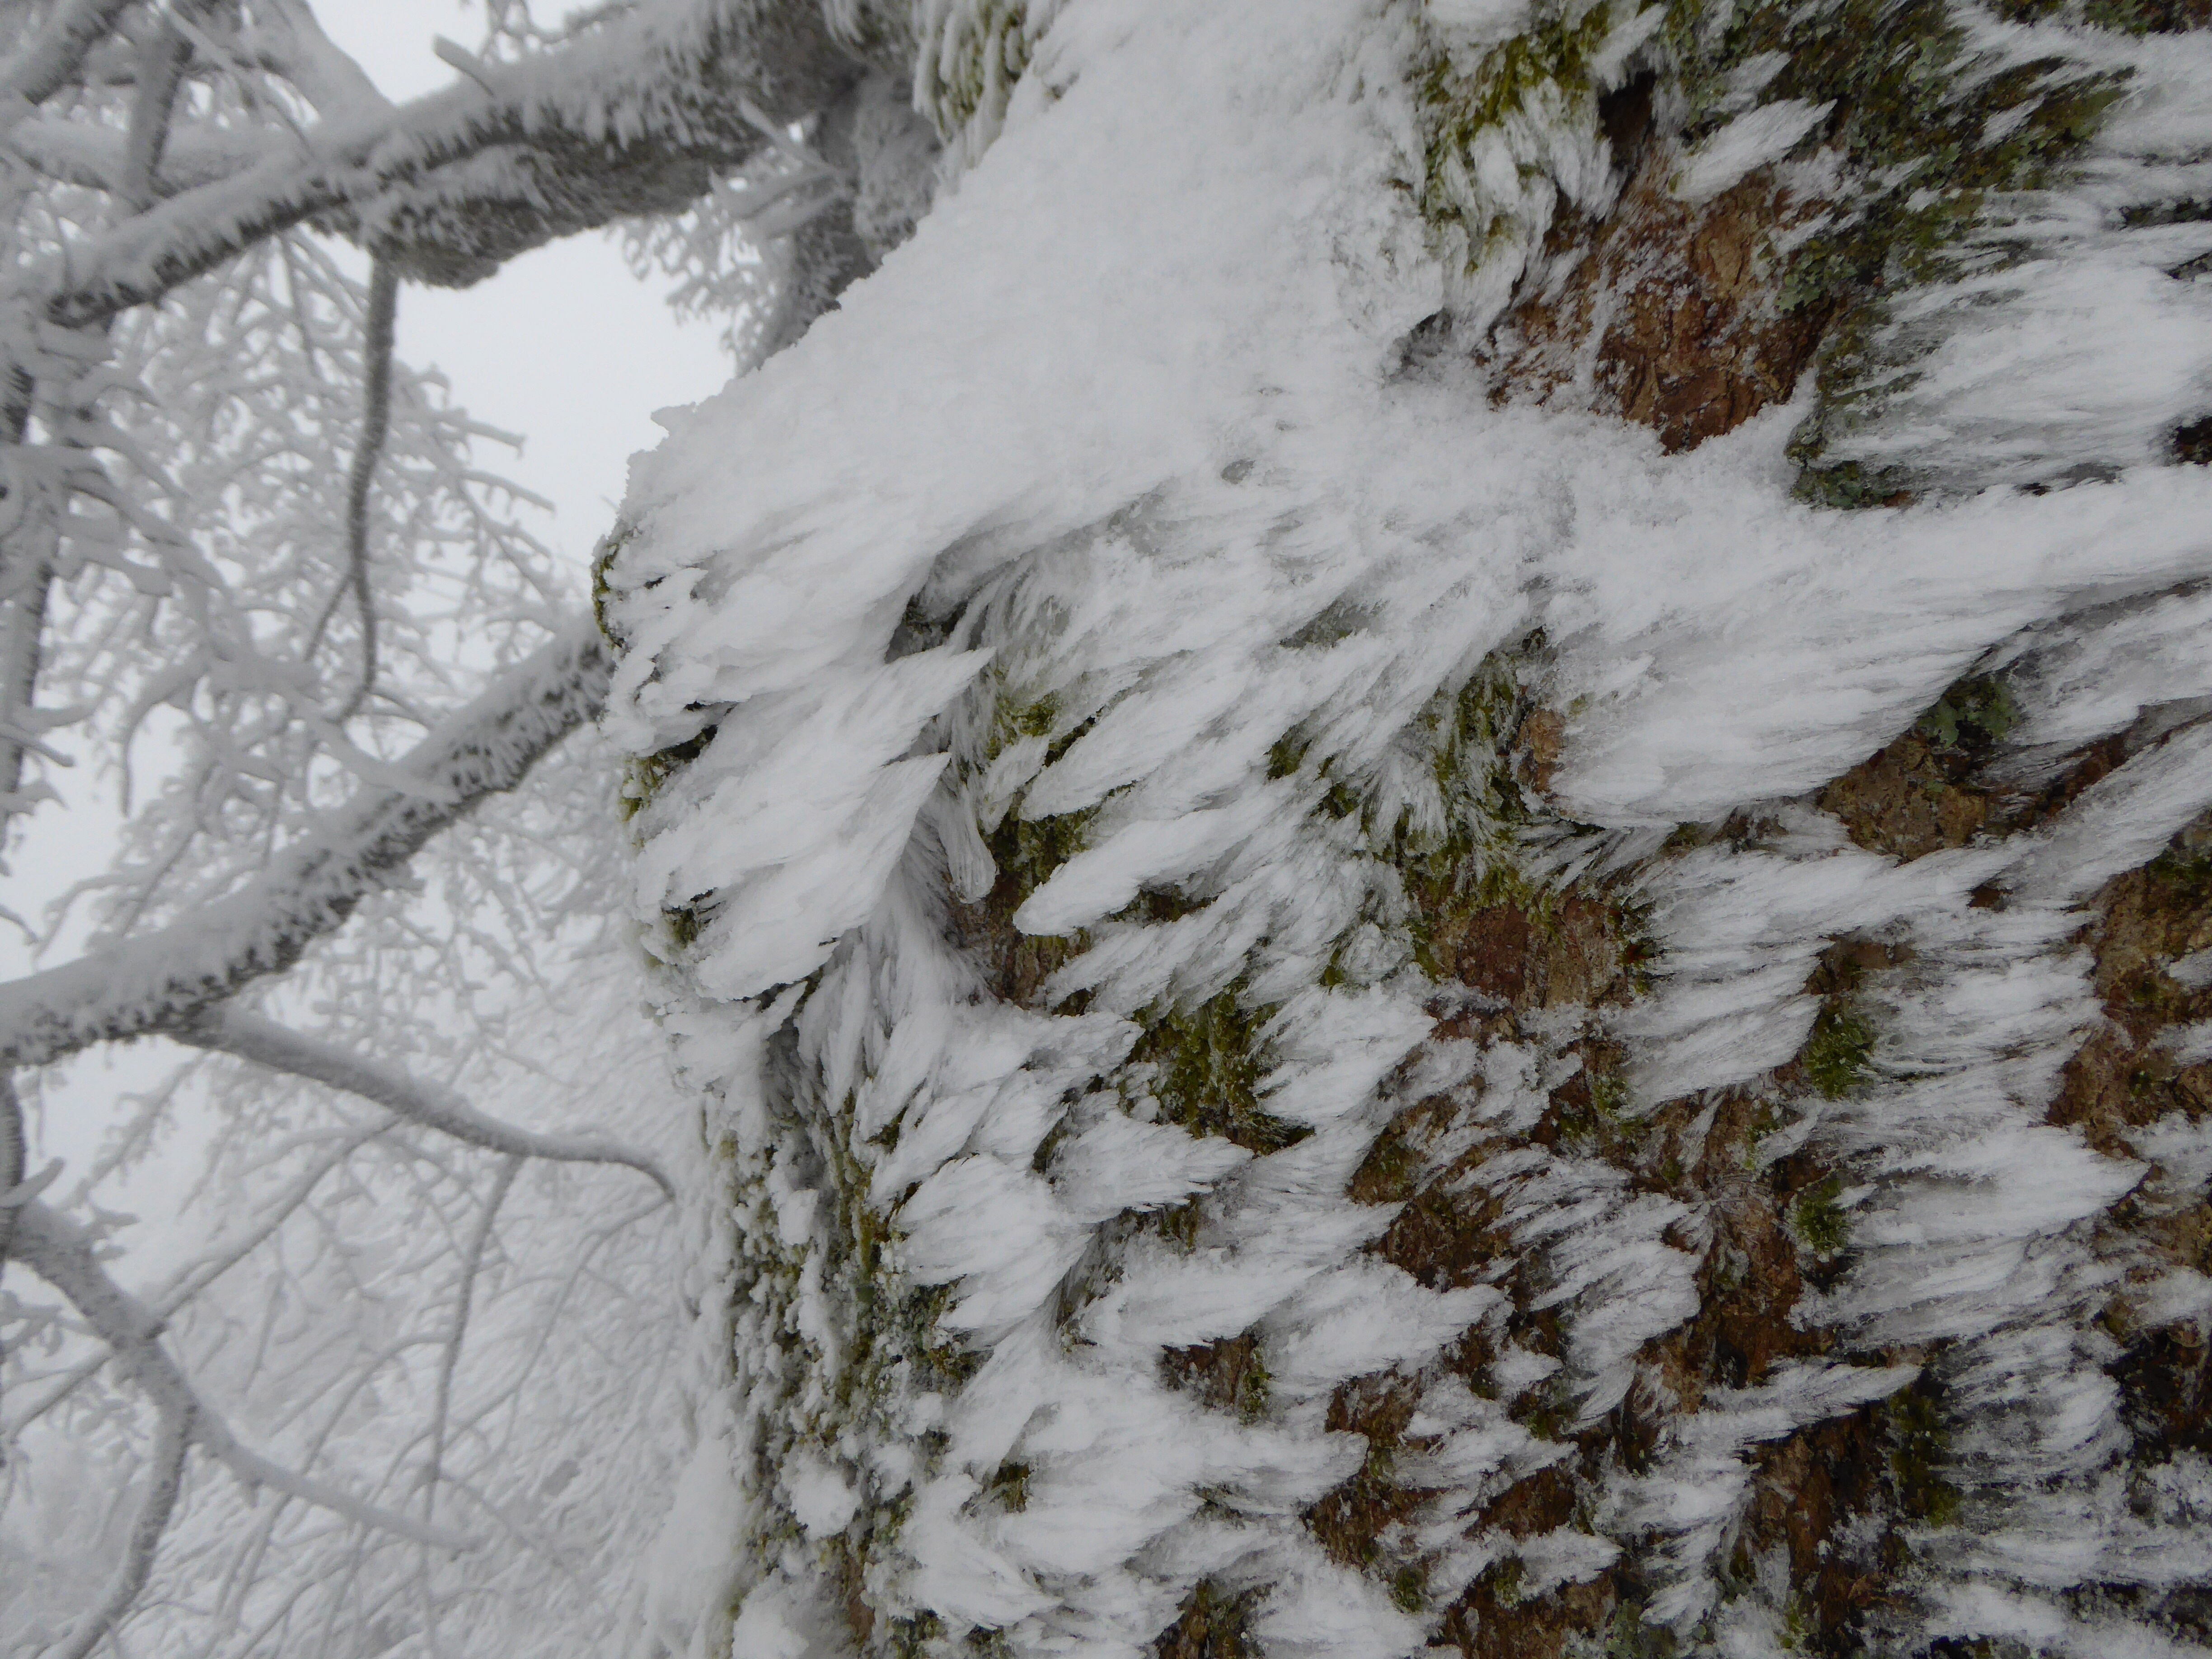
tree, forest, branch, snow, cold, winter, frost, ice, weather, season, blizzard, freezing, woody plant, geological phenomenon, winter storm